Prestonpans Tapestry

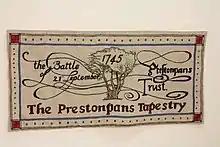
The first embroidery of the Prestonpans Tapestry

The Battle of Prestonpans Tapestry 1745, or simply the Prestonpans Tapestry, is a large embroidery created in 2010 in Prestonpans, East Lothian, Scotland. It depicts the events before, during and after the Battle of Prestonpans on 21 September 1745, when Bonnie Prince Charlie's Jacobite forces triumphed over the Hanoverian Army led by Sir John Cope. The design, size and style were inspired by the Bayeux Tapestry.